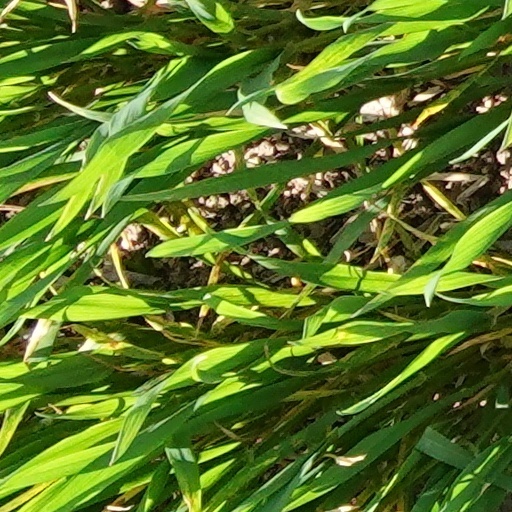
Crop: wheat